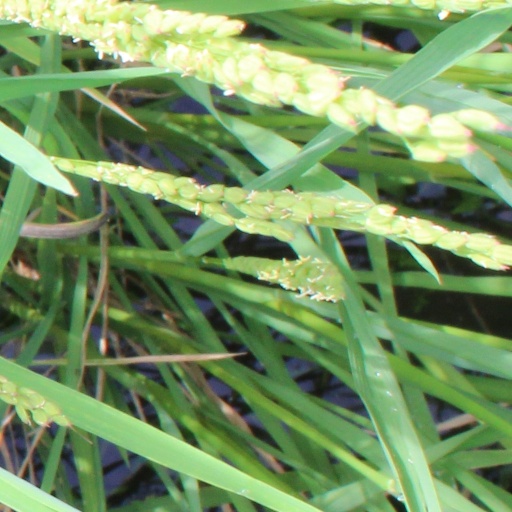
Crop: rice